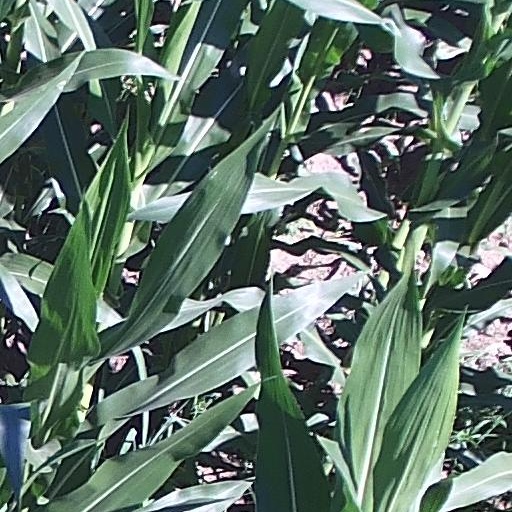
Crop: maize; corn